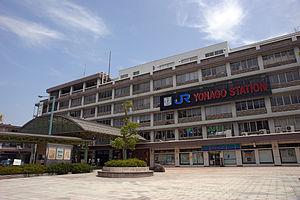
La gare de Yonago est une gare ferroviaire de la ville de Yonago, dans la préfecture de Tottori au Japon. Elle est exploitée par la compagnie JR West.